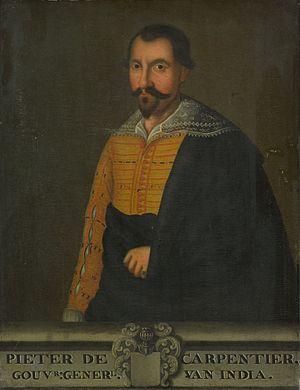
Pieter de Carpentier, né le 19 février 1586 à Anvers et mort le 5 septembre 1659 à Amsterdam, est un administrateur flamand.